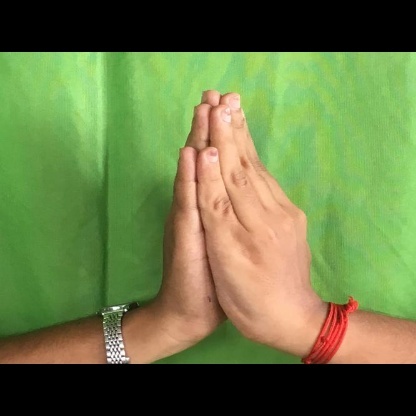
Mudra: Anjali